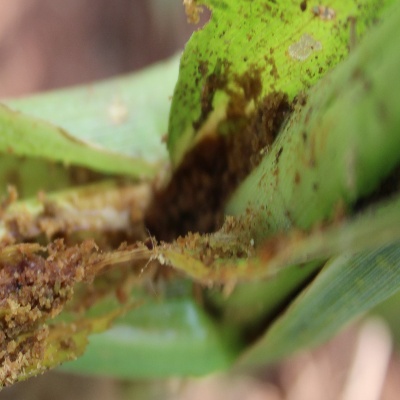
Crop: Maize
Condition: fall armyworm